Jerami Grant

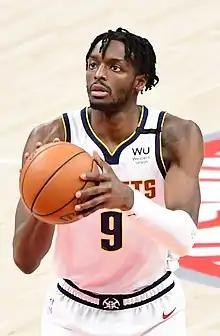
Jerami Grant with the Denver Nuggets in 2020

On October 31, 2017, Grant scored 17 points off the bench in a 110–91 win over the Milwaukee Bucks. He finished 5-of-9 from the floor to record 17 points for the first time since April 1, 2016.